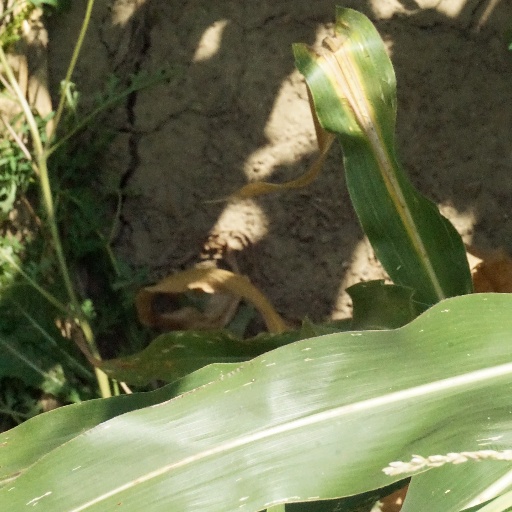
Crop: maize; corn